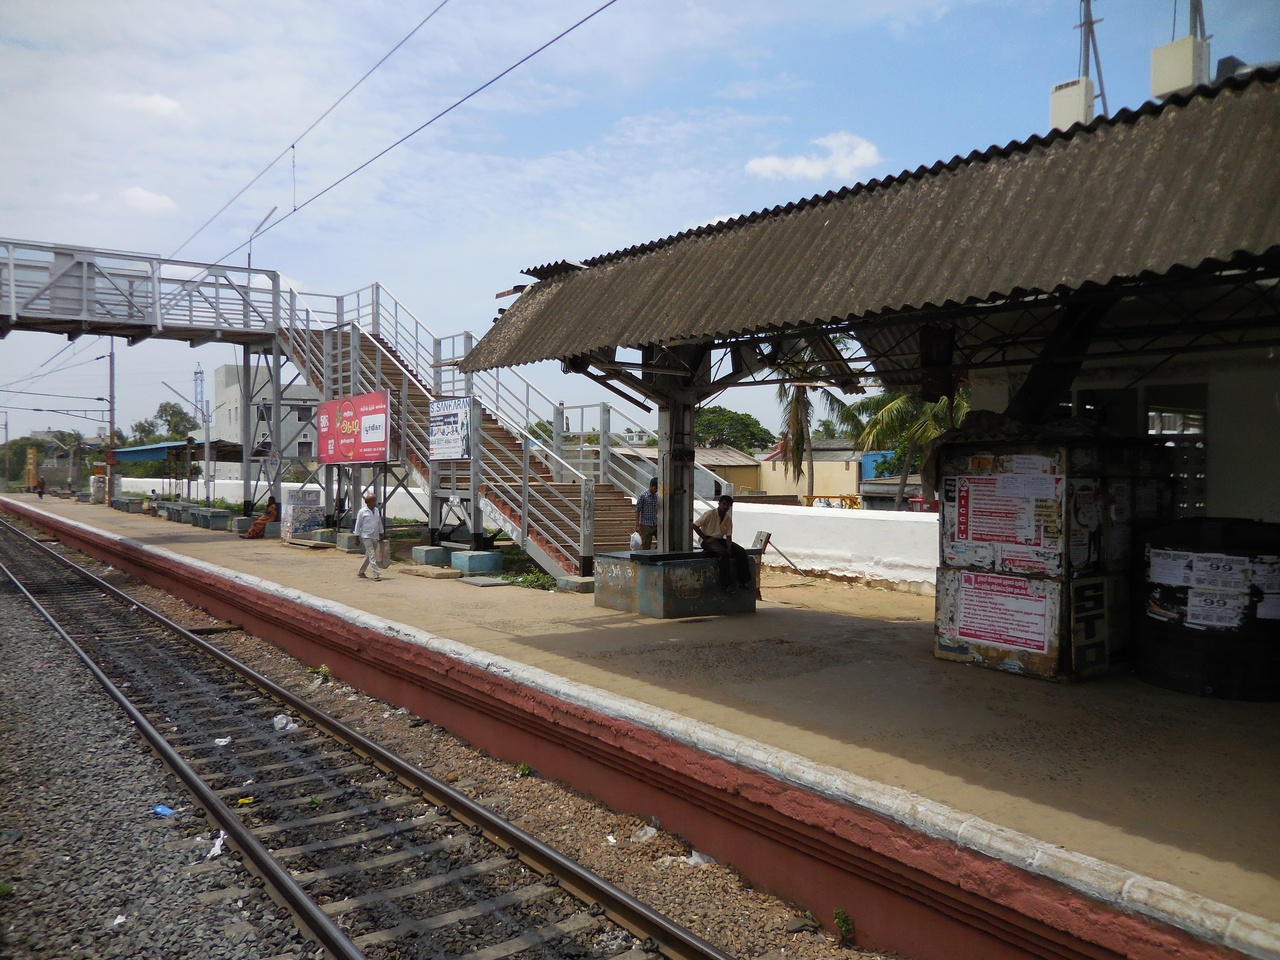
A view of foot over-bridge at Pattaravakkam Station, Chennai, towards east, taken on 15 July 2014 at noon.